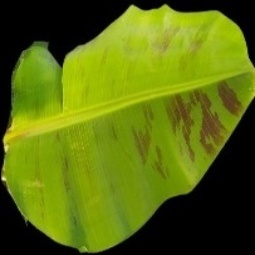
Label: Healthy